Harry van Raaij

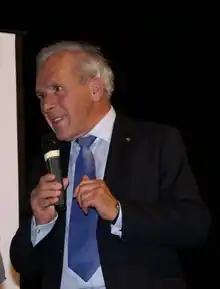
Harry van Raaij in Sint Anthonis.

Hendrikus Jacobus Maria "Harry" van Raaij (29 August 1936 – 16 November 2020) was a Dutch functionary, who served as the chairman of PSV Eindhoven, a Dutch sports club, between 1996 and 2004.